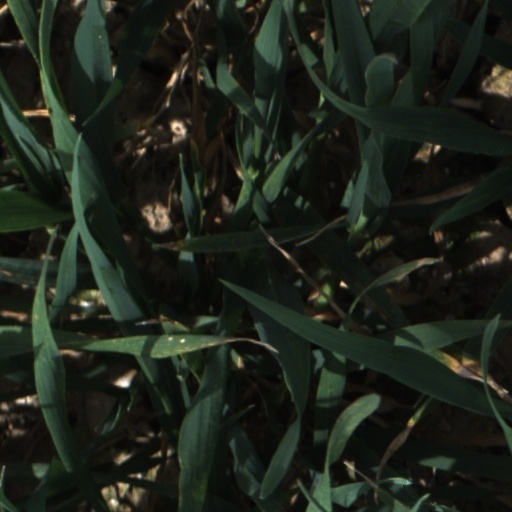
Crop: wheat